Alexander Serov

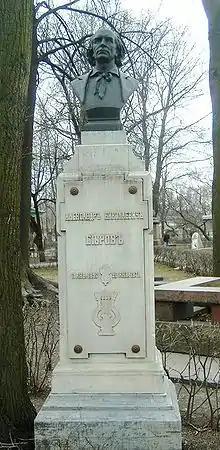
Grave of Alexander Serov in Tikhvin Cemetery in Saint Petersburg.

Alexander Serov was born in St. Petersburg on 11 January 1820, the son of Nikolai Ivanovich Serov, a Finance Ministry official. Serov's maternal grandfather, Carl Ludwig Hablitz, was a naturalist of German-Jewish origin who was born in Königsberg and moved to Russia in childhood when his father was hired to be inspector of Moscow University's printing department. In Russia, Hablitz became a member of the Russian Academy of Sciences among other high official posts. Serov's father Nikolai wanted him to become a lawyer as well and enrolled him in the inaugural class of the Imperial School of Jurisprudence. Serov was more interested in music, however, and became a friend of another law school student, Vladimir Stasov, who eventually became a famous art critic.